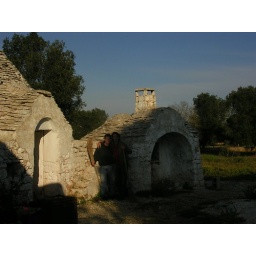
Afternoon, in front of the pizza oven